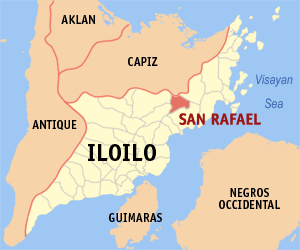
San Rafael est une municipalité de la province d'Iloilo, aux Philippines. En 2015, la localité compte 16 532 habitants.